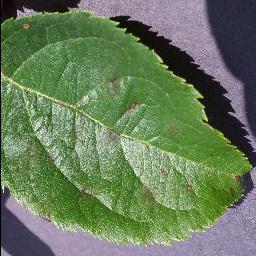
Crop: apple
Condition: scab